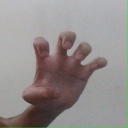
अक्षर: झ